CapMetro Bus

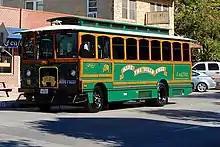
CapMetro's Dillo service used forest-green trolleys

CapMetro's Dillo service was a circulator service in downtown Austin. In May 2000, the Dillo service went through a major restructuring. It was shut down in 2009 after over 30 years of operation due to low ridership. The service used forest-green trolley buses with an armadillo painted on the side. It was free until shortly before to its closure when CapMetro began charging a 50¢ fare.